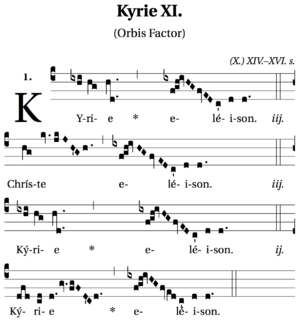
Le Kyrie, dont le nom vient du grec ancien Κύριε ἐλέησον Kyrie eleêson [en grec moderne : Κύριε ελέησον ], est une prière liturgique des Églises catholique et orthodoxe.